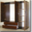
Label: wardrobe